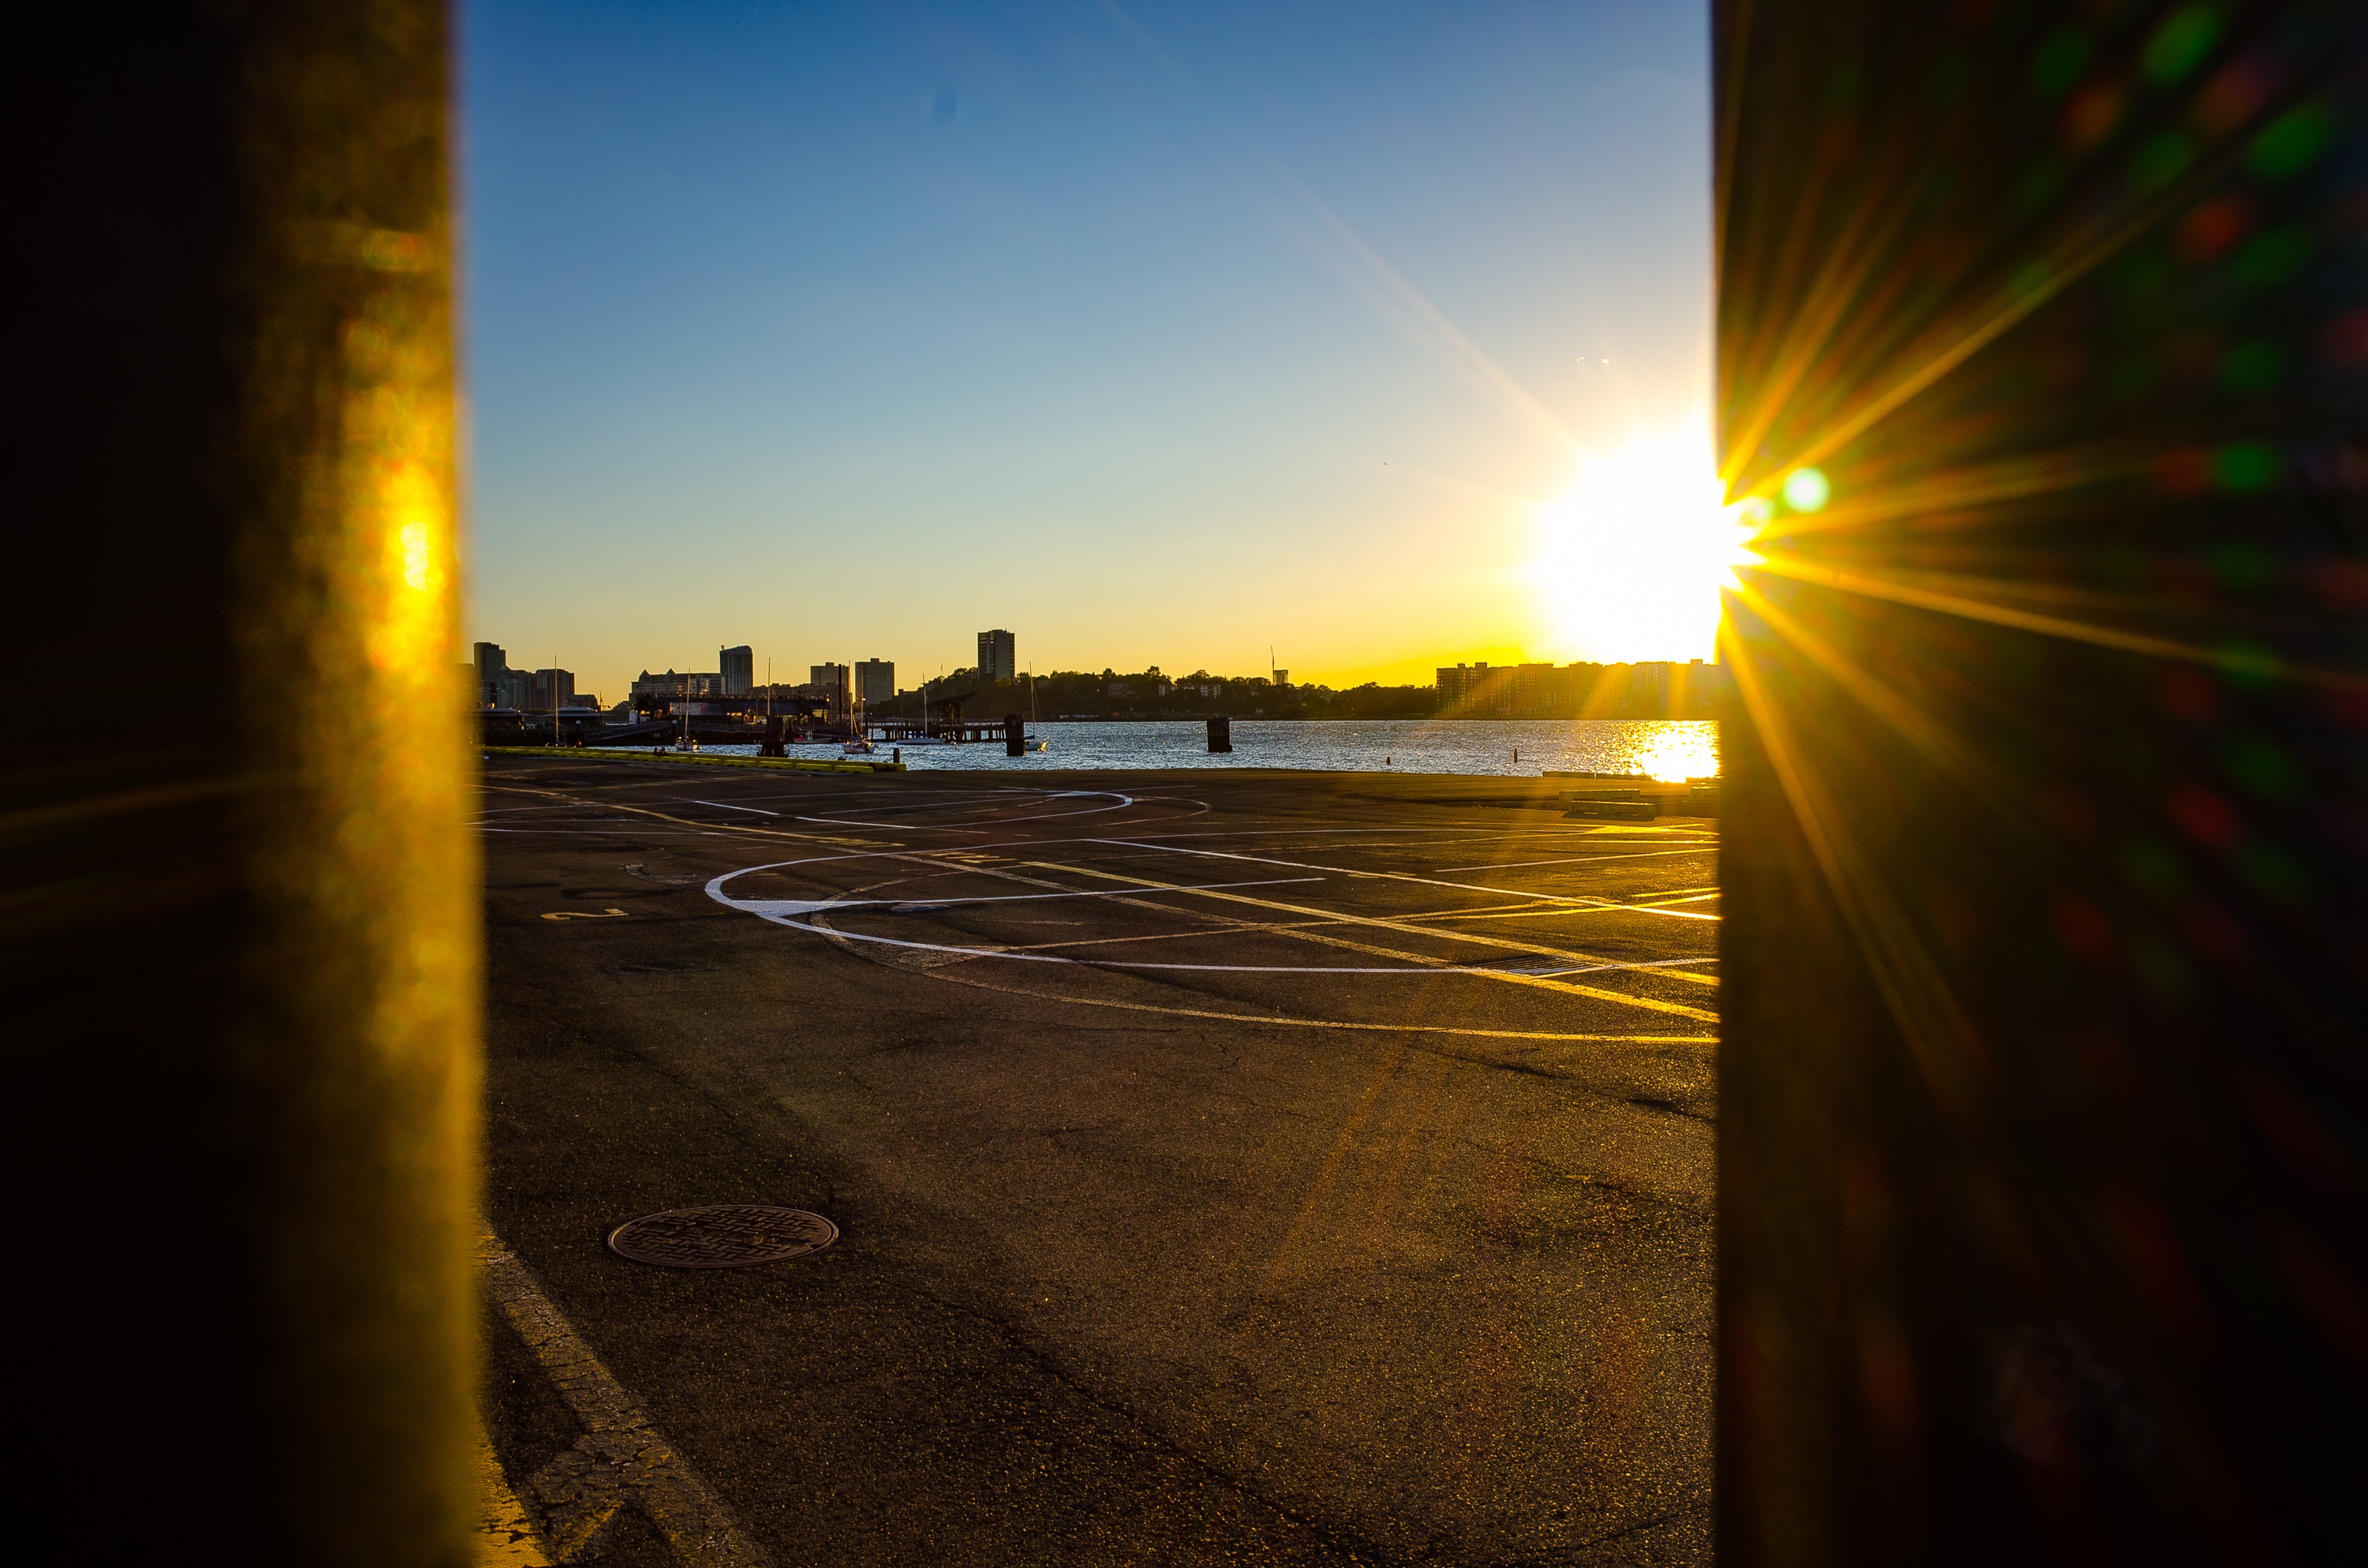
horizon, light, sky, sun, sunrise, sunset, night, sunlight, morning, dawn, atmosphere, dusk, evening, reflection, darkness, street light, lighting, astronomical object